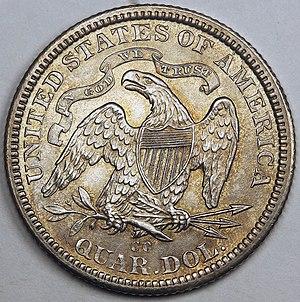
La Monnaie de Carson City était une succursale de la Monnaie des États-Unis à Carson City, au Nevada. Elle frappait principalement des pièces d'argent, mais aussi des pièces d'or, dont la valeur nominale totale en dollars était presque égale à celle de ses pièces d'argent. Elle a frappé des pièces en vingt-et-une années différentes.